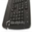
Label: keyboard